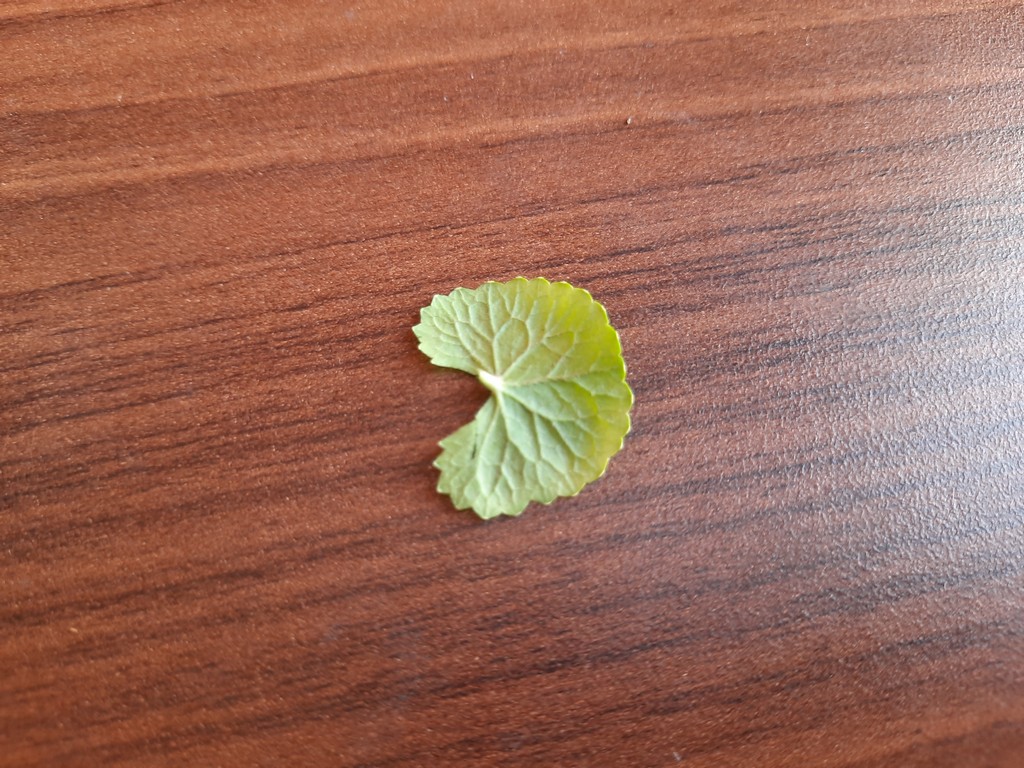
Label: Healthy